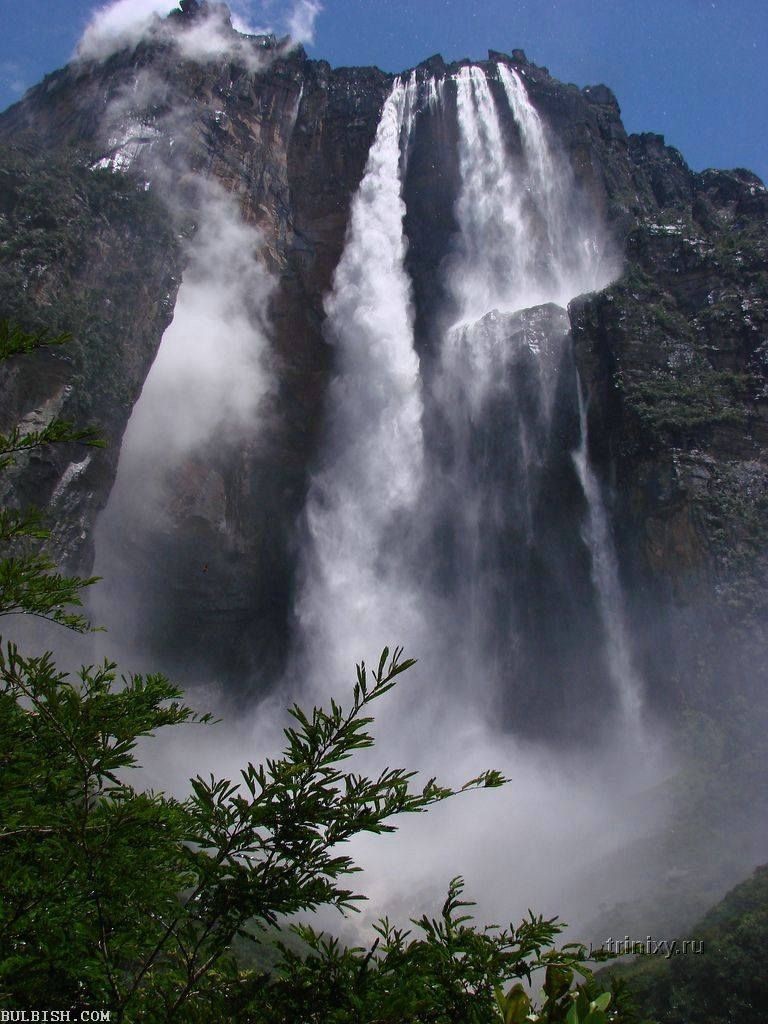
Landmark: Angel Falls